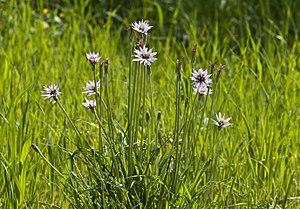
Fleurs de Scorzonera phaeopappa. Balcalı, Adana - Turquie.